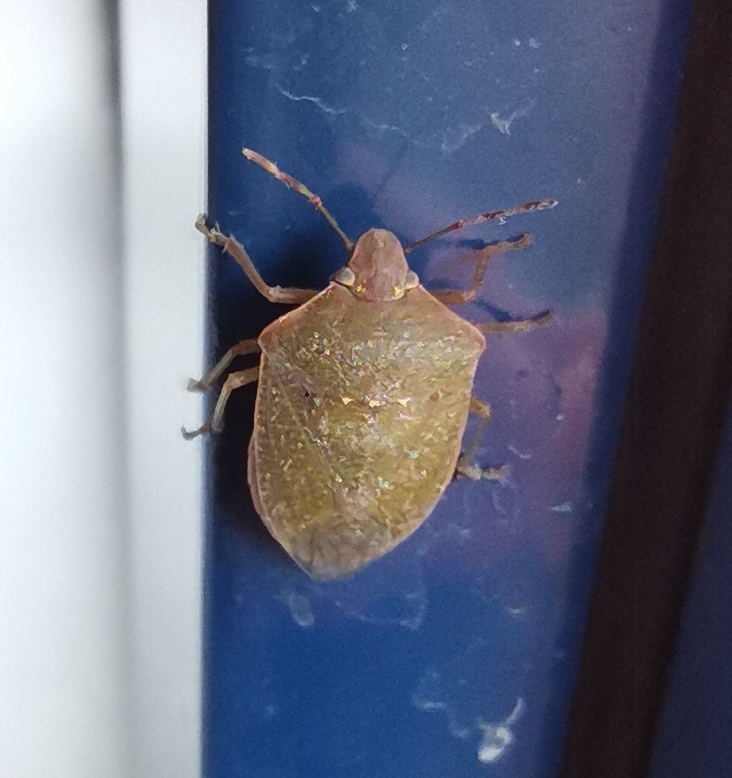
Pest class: stink_bug